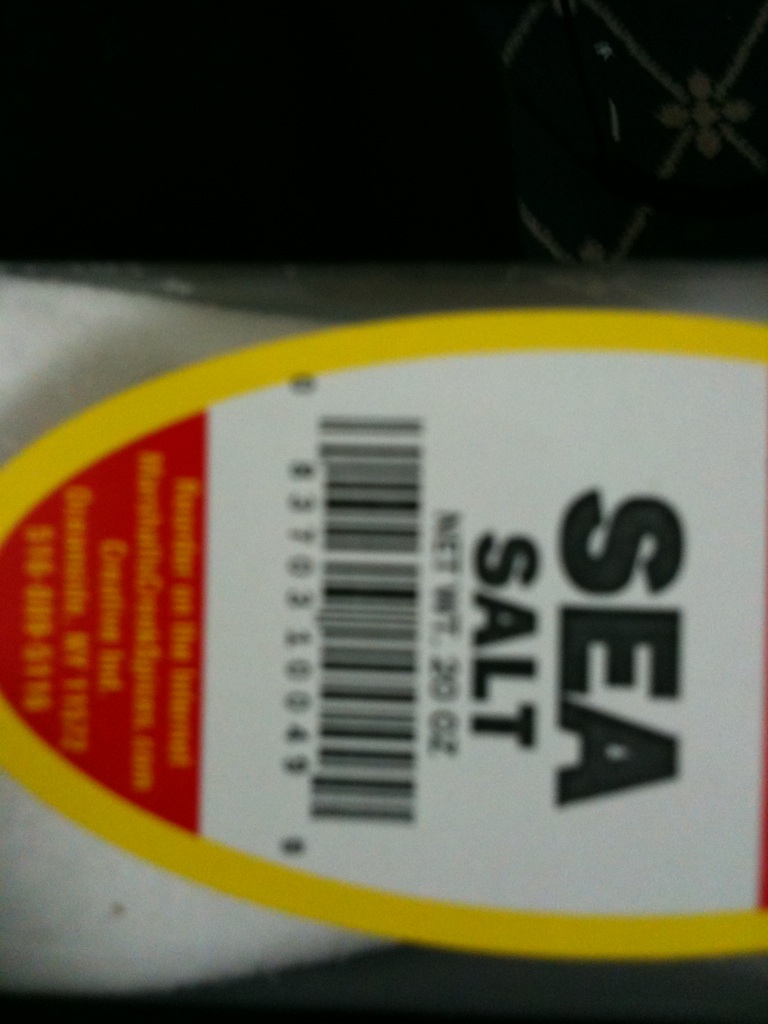Question: What is this spice?
Answer: sea salt